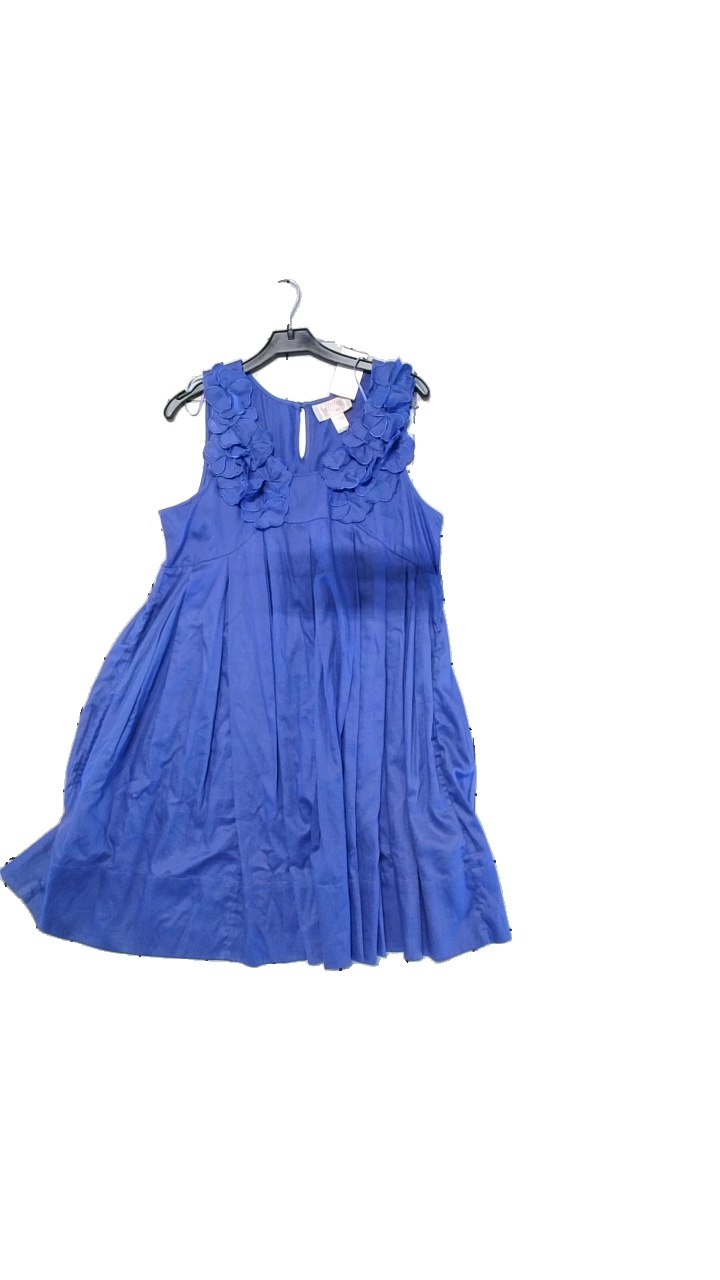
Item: Dress (Ladies)
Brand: The Garden Collection By Hm
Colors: Blue
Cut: Cropped
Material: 100% organisk cotton
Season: Summer
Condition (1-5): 5
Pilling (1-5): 5
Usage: Reuse
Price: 50-100